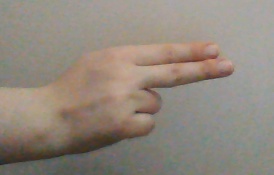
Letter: ain